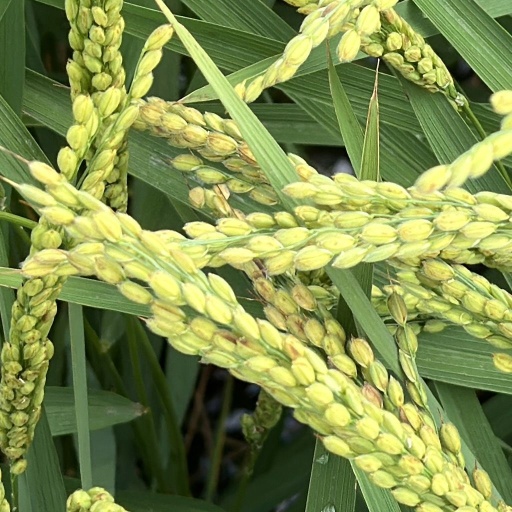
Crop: rice